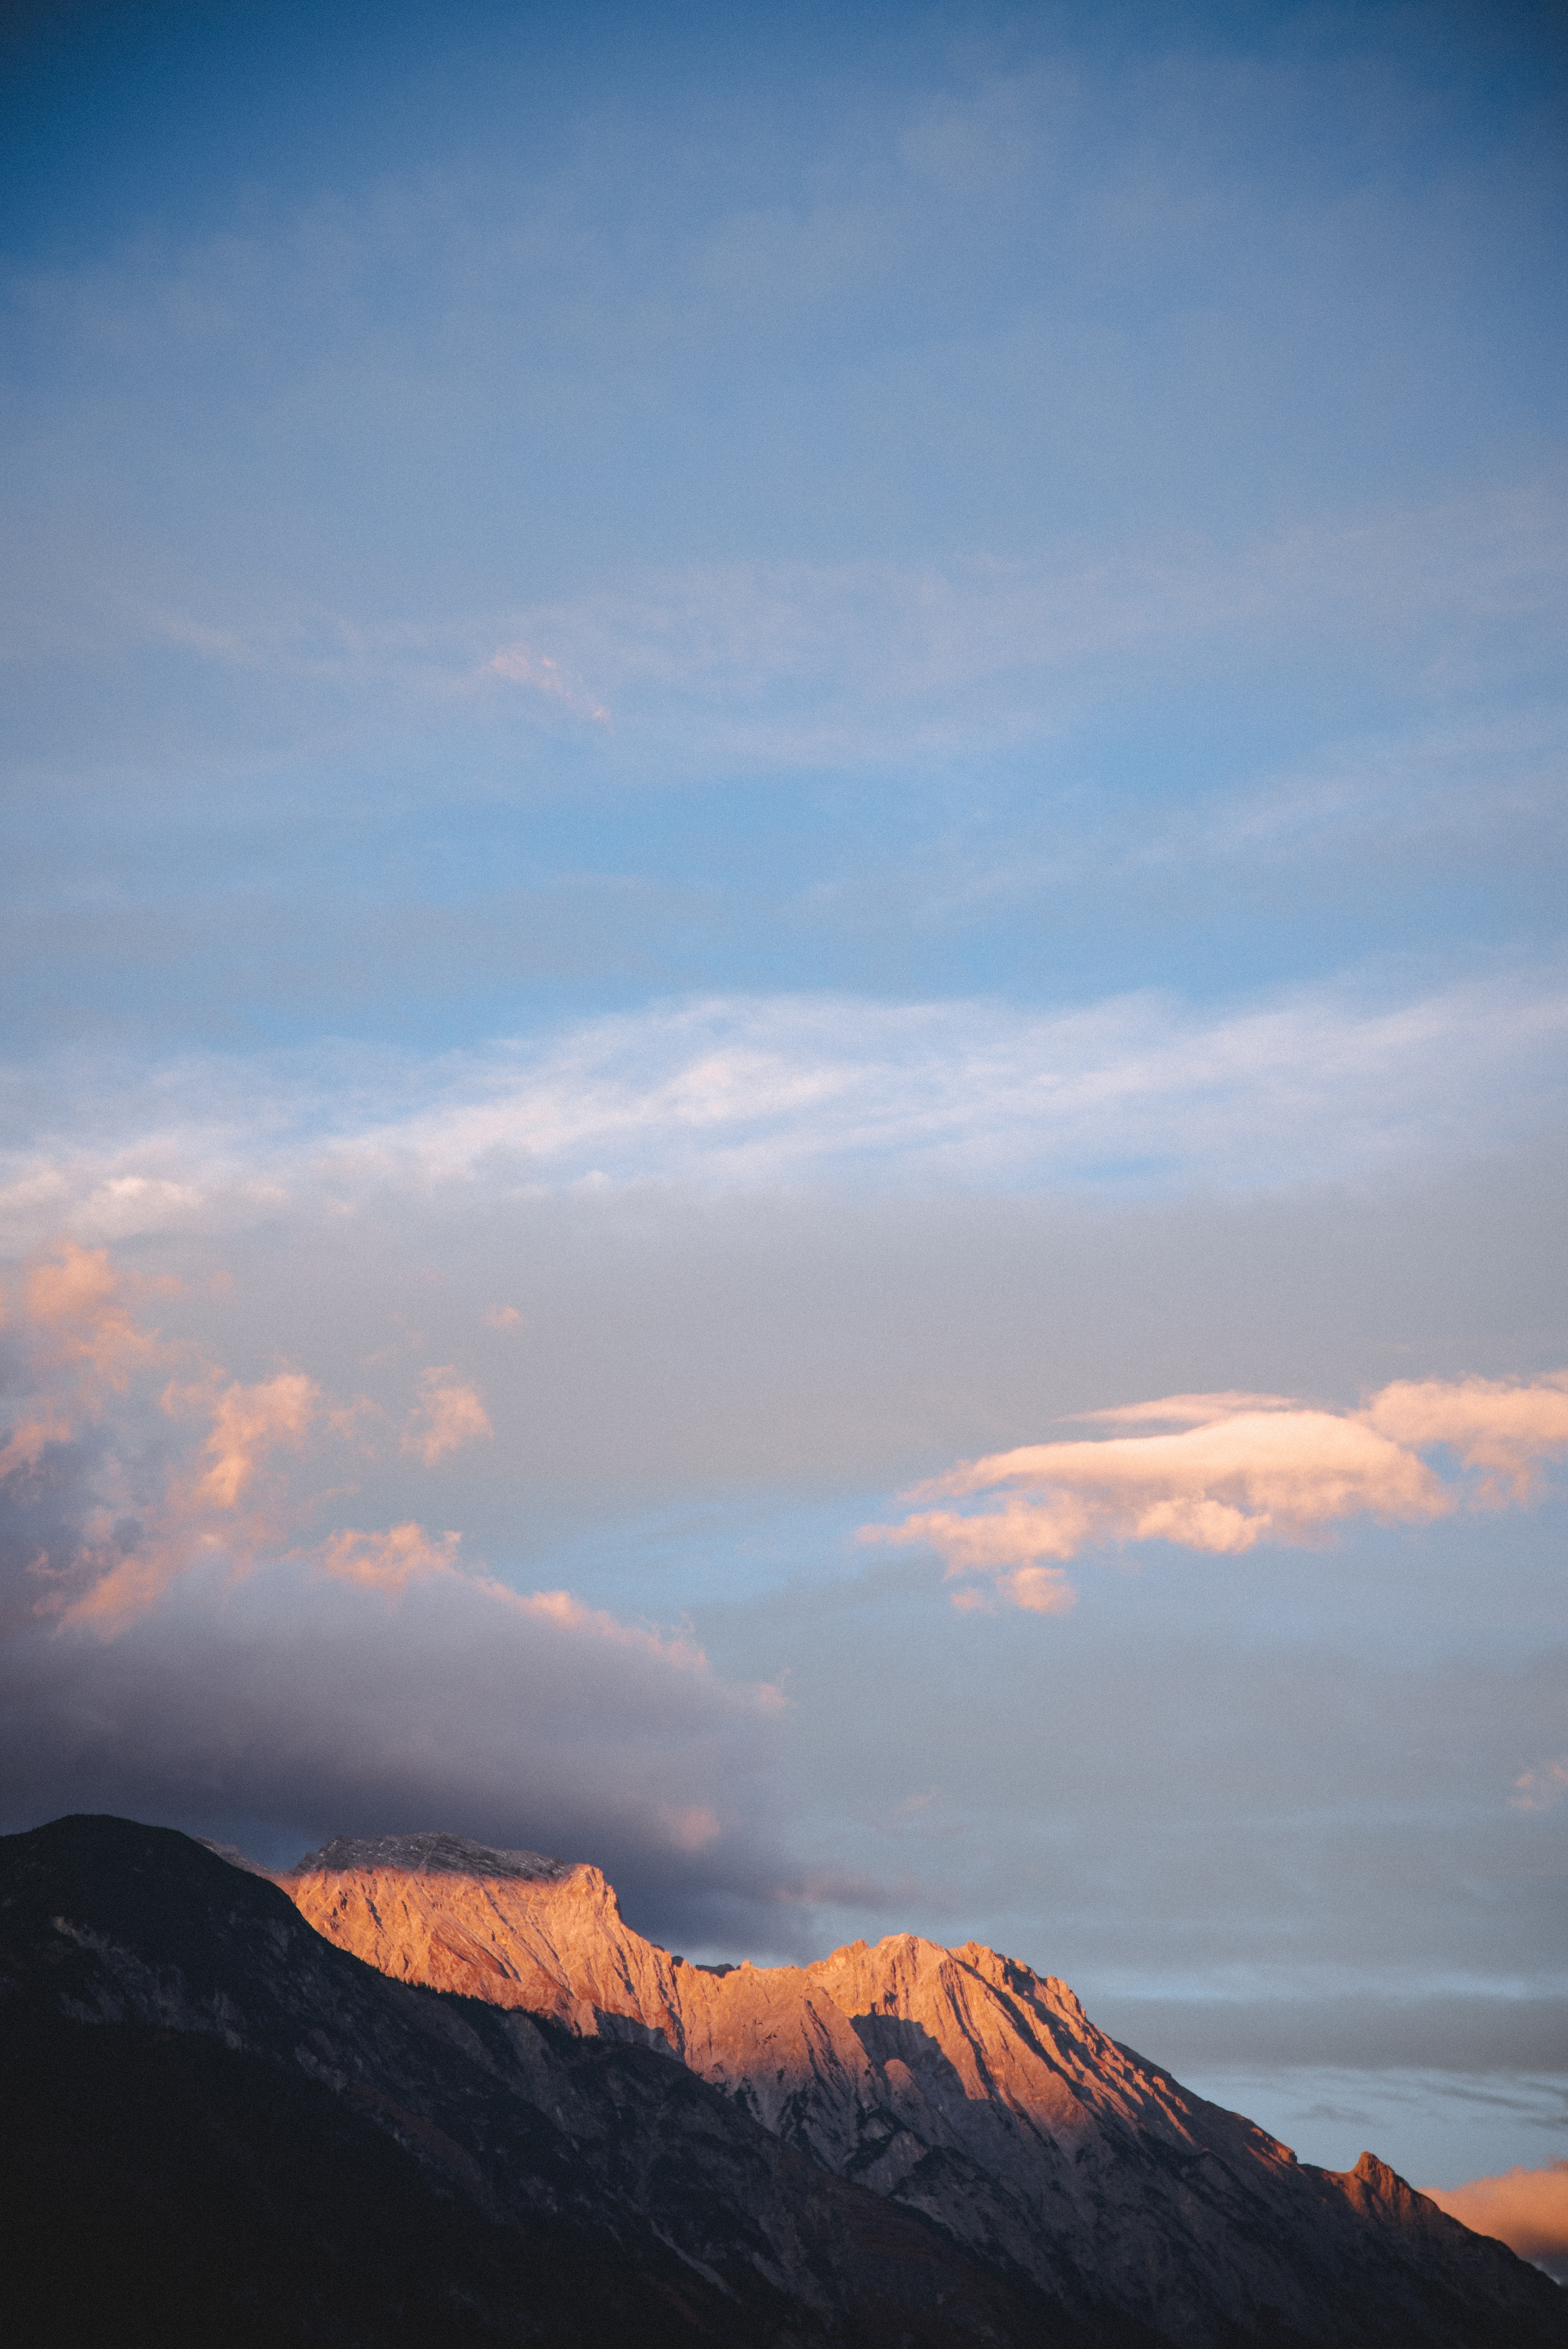
sky, cloud, mountainous landforms, mountain, atmospheric phenomenon, horizon, evening, mountain range, atmosphere, afterglow, highland, sunset, ridge, morning, summit, cumulus, dusk, hill, fell, dawn, landscape, sunrise, meteorological phenomenon, geological phenomenon, sea, red sky at morning, alps, national park, massif